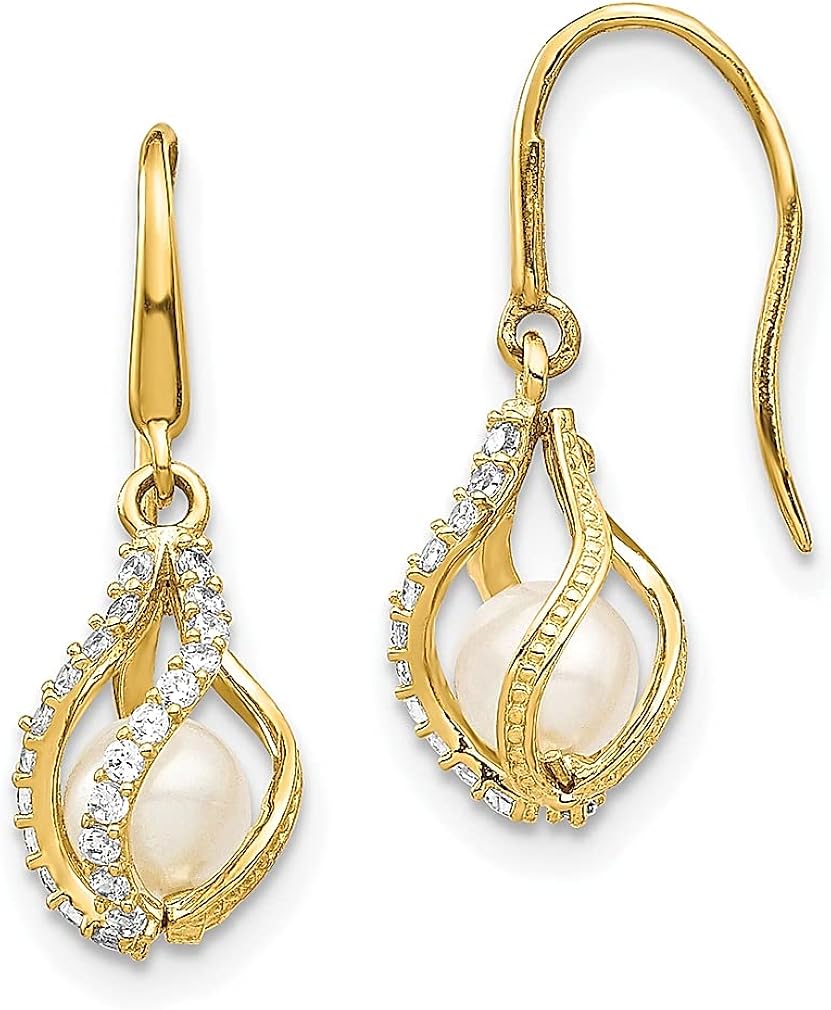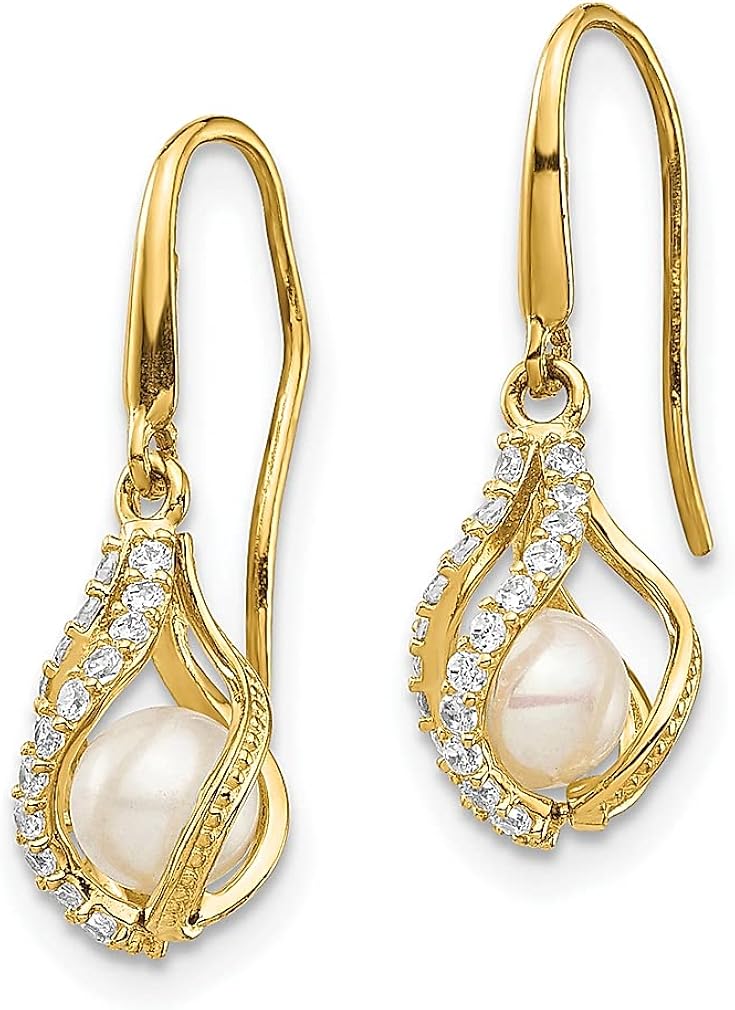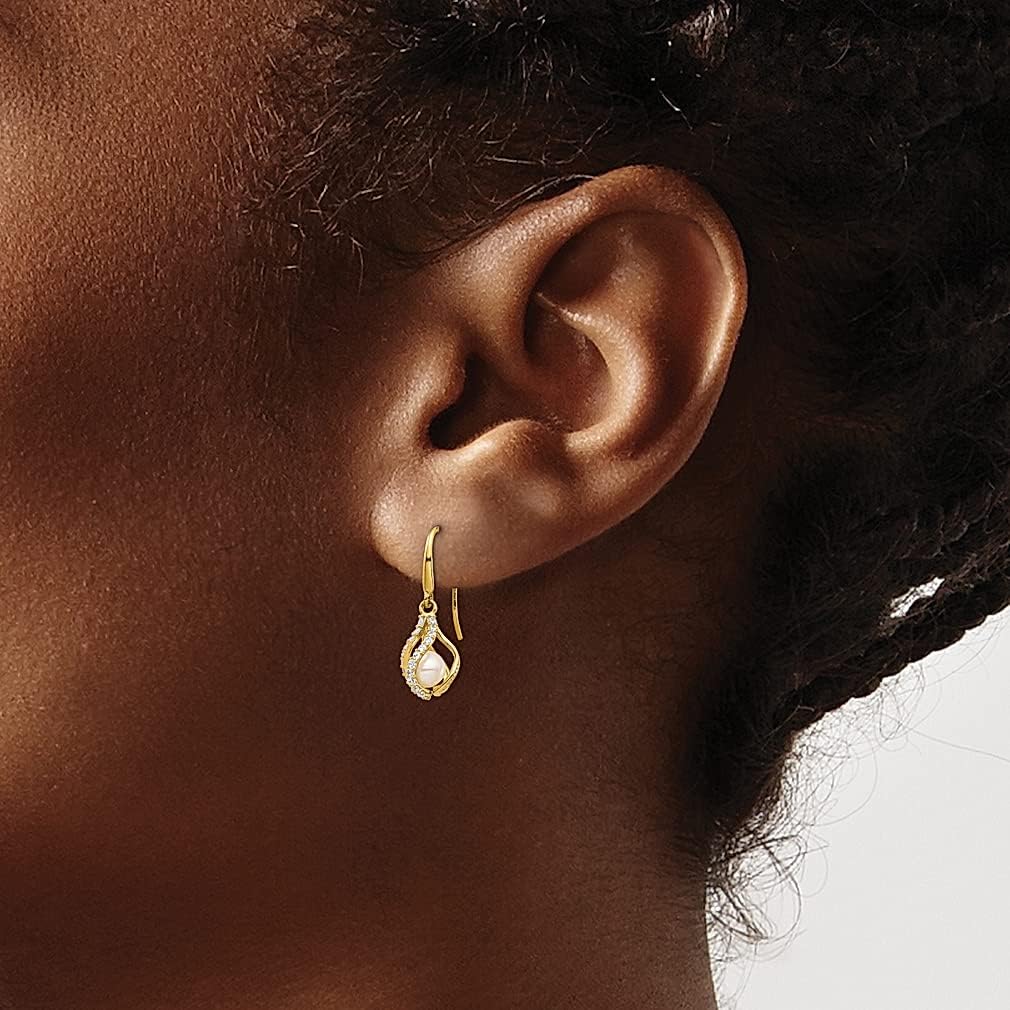
14k Yellow Gold White Freshwater Cultured Pearl Cubic Zirconia Cz Cage Dangle Earrings Drop Fine Jewelry For Women Gifts For Her
Category: AMAZON FASHION
ICECARATS DESIGNER JEWELRY 14K YELLOW GOLD WHITE FRESHWATER CULTURED PEARL CUBIC ZIRCONIA CZ CAGE DANGLE EARRINGSMaterial Purity : 14KFinish : PolishedStone Type 1 : PearlStone Color 1 : WhiteStone Quantity 1 : 2Length : 19.62 mmFeature : SolidMaterial : GoldCompleteness : Complete (all stones included)Stone Shape 1 : RoundStone Treatment 1 : BleachingWidth : 6.9 mmProduct Type : JewelryJewelry Type : EarringsSold By Unit : PairGender : Women'sMaterial Color : YellowEarring Closure : French WireEarring Type : Drop & DanglePearl Type 1 : FreshwaterStone Creation Method 1 : CulturedOUR MISSION & BELIEFSOur mission at IceCarats is to celebrate our customers and enhance their lives journey, honoring life's memorable occasions and enhancing the beauty of everyday through our extensive collection of quality jewelry.THE ICECARATS STORY - CRAFTSMANSHIP...QUALITY...VALUEJewelry is our passion - IceCarats is devoted to craftsmanship, quality, and value. Each piece hand stamped for authenticityMADE WITH LOVE FROM US TO YOU - QUALITY WITHOUT COMPROMISEWhen you purchase jewelry from the IceCarats collection, you buy with confidence - Lifetime Warranty and 30-Day Returns .ELEGANT GIFT PACKAGING - JUST ANOTHER REASON TO SAY YES!Receive Elegant Gift Packing On Every Order with IceCarats!
Features: HAPPY July 2023 Jewelry Deals Limited Supply Get It Now Before It's Sold Out; Solid 14 karat Yellow Gold ; Length 19.62mm ; Width 6.9mm ; Hypoallergenic ; Gifts Jewelry Earrings Drop Dangle | Stunning Gift Packaging; Each item is hand-wrapped with you in mind; Ideal Cute Gift for Family; Anniversary; Her; Weddings; Birthdays; Wife; Mother; Mom; Daughter; Son; Sister; Grandma; Nana; Aunt; Best Friends and more | 100% Satisfaction Guarantee; Lifetime Warranty by IceCarats proudly an AMERICAN OWNED and Operated Company; Certificate of Authenticity card included with every purchase | Premium Solid 14k Yellow Gold; Our jewelry is made from High Quality Premium Materials; Gems; Faceted Stones; Swarovski Crystals and Hand-Stamped for Authenticity as well as FTC law Approved; Fabulous Value-for-Money means happy customer | Limited Collection Just For You; We have created this personalized collection to help you celebrate your first most memorable occasions from the heart and enhance your everyday fashion decorations color statement look